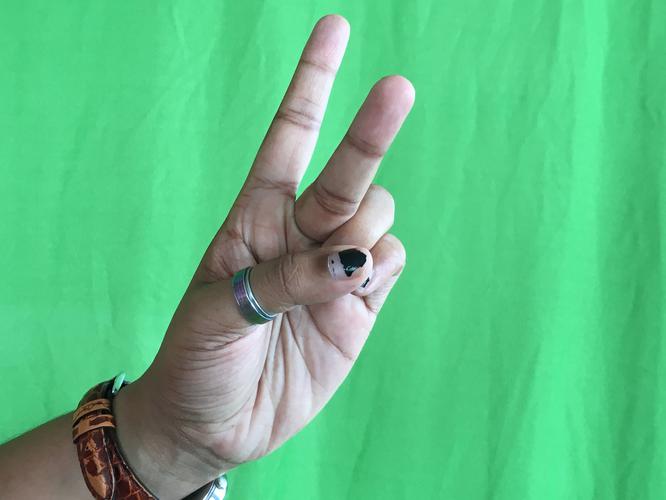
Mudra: Katrimukha
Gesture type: single_hand